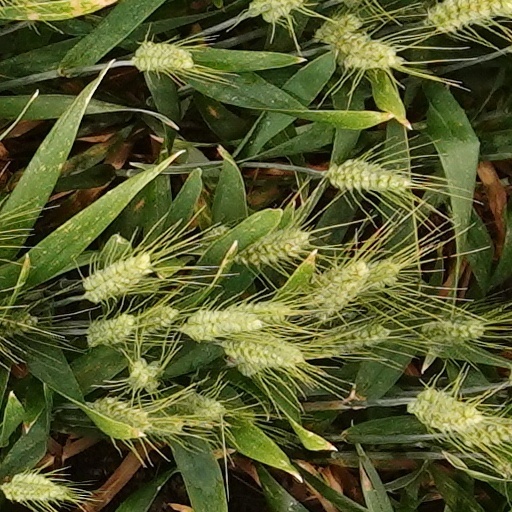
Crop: wheat